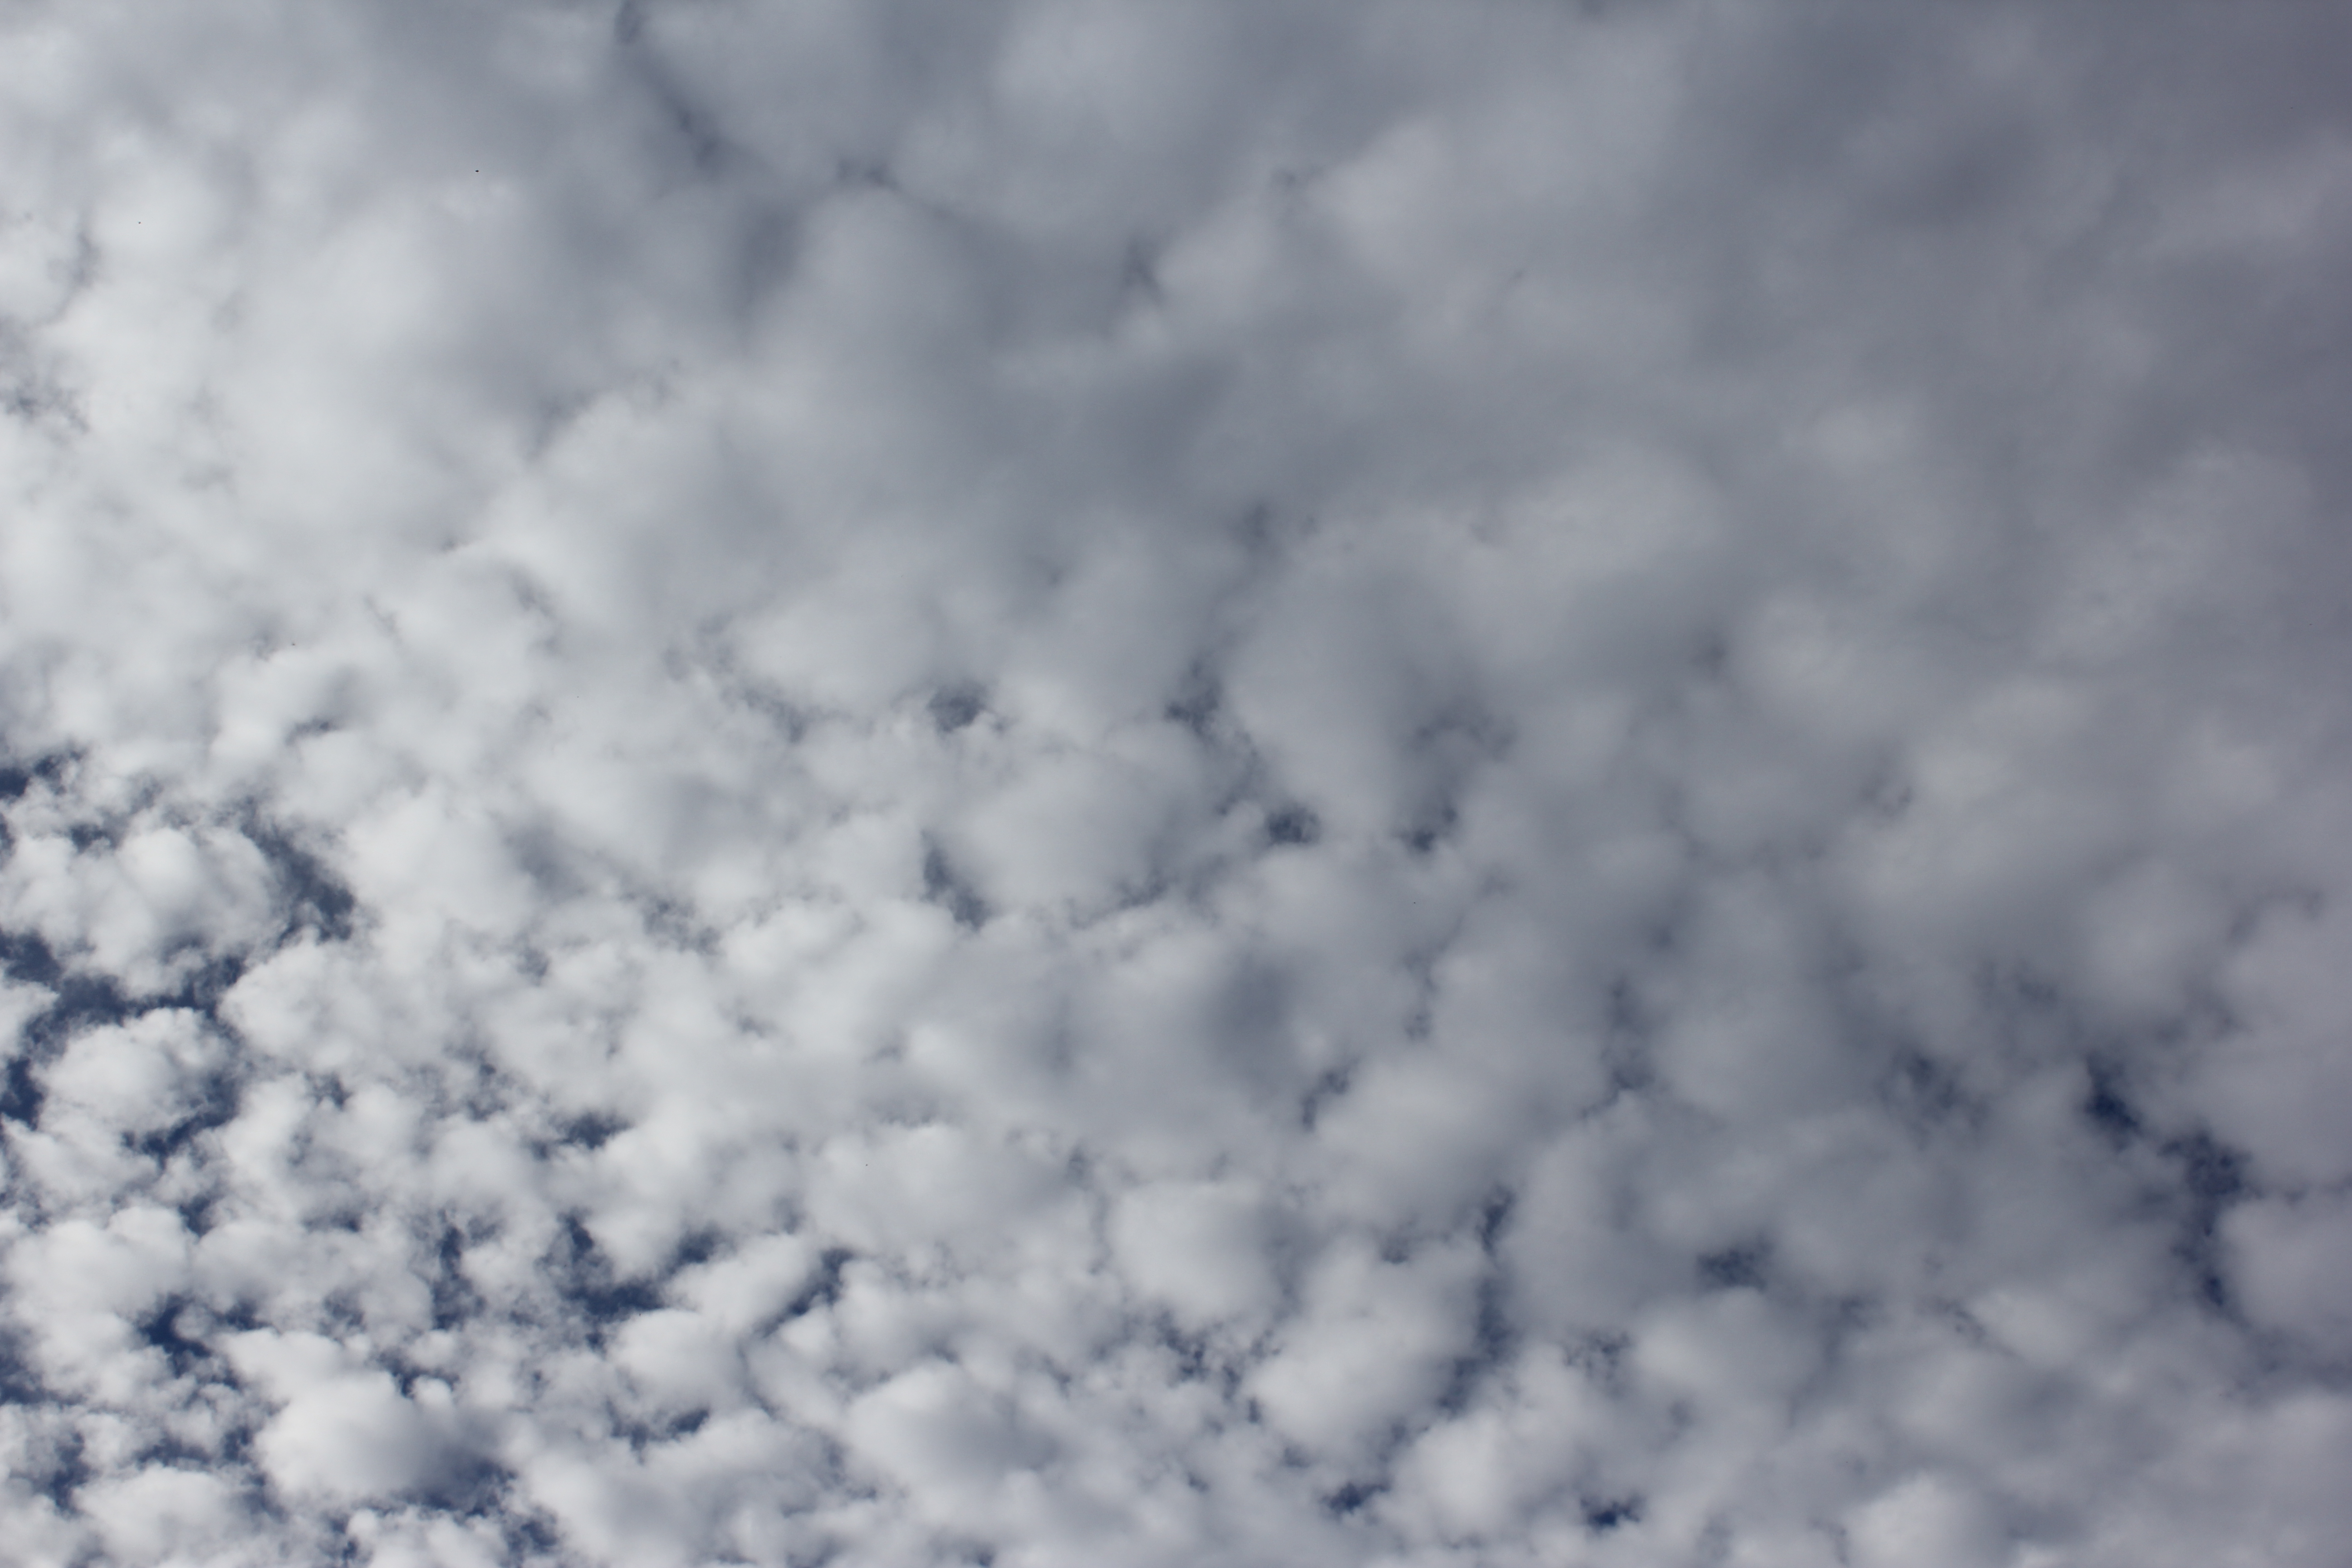
Cloud type: Cirrocumulus